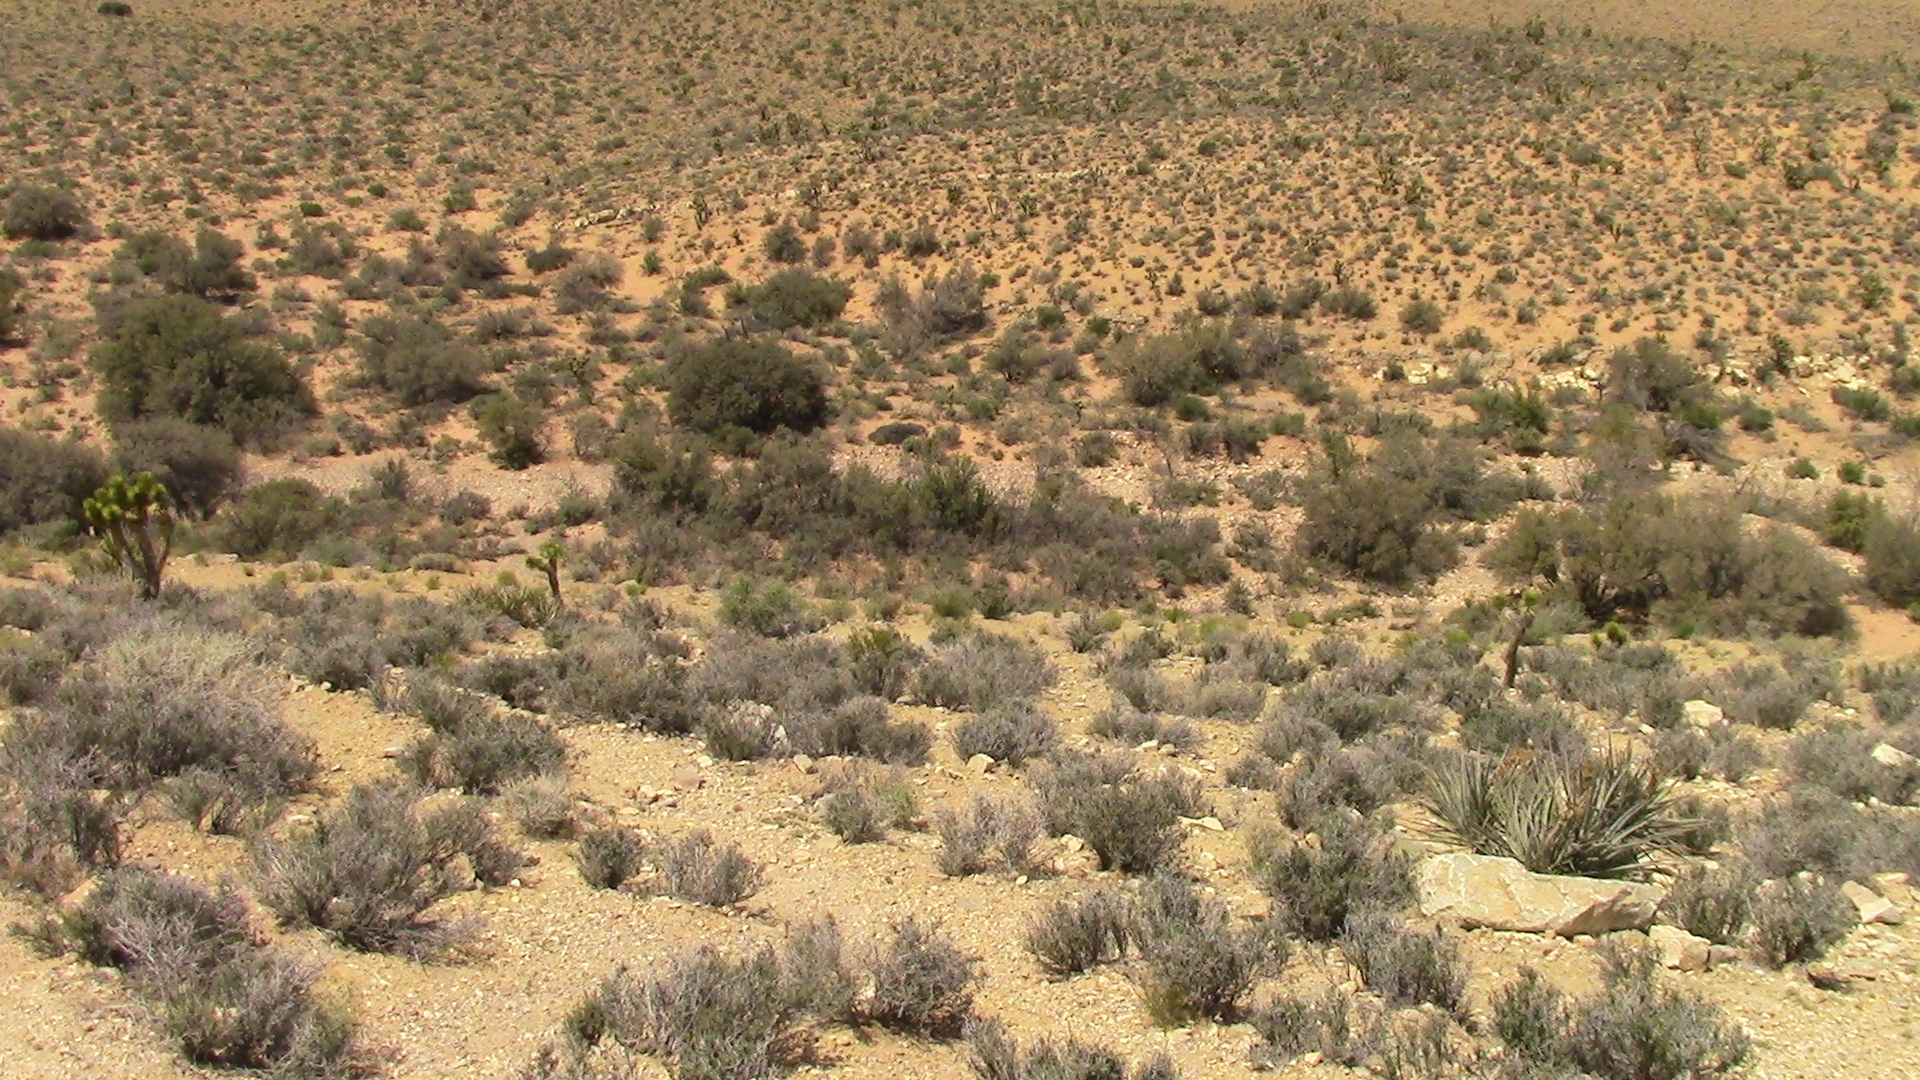
landscape, nature, wilderness, cactus, field, prairie, desert, sandstone, wildlife, herd, grazing, ranch, tourism, fauna, savanna, plain, outdoors, grassland, plateau, nevada, habitat, safari, ecosystem, wadi, steppe, redrock canyon, natural environment, shrubland